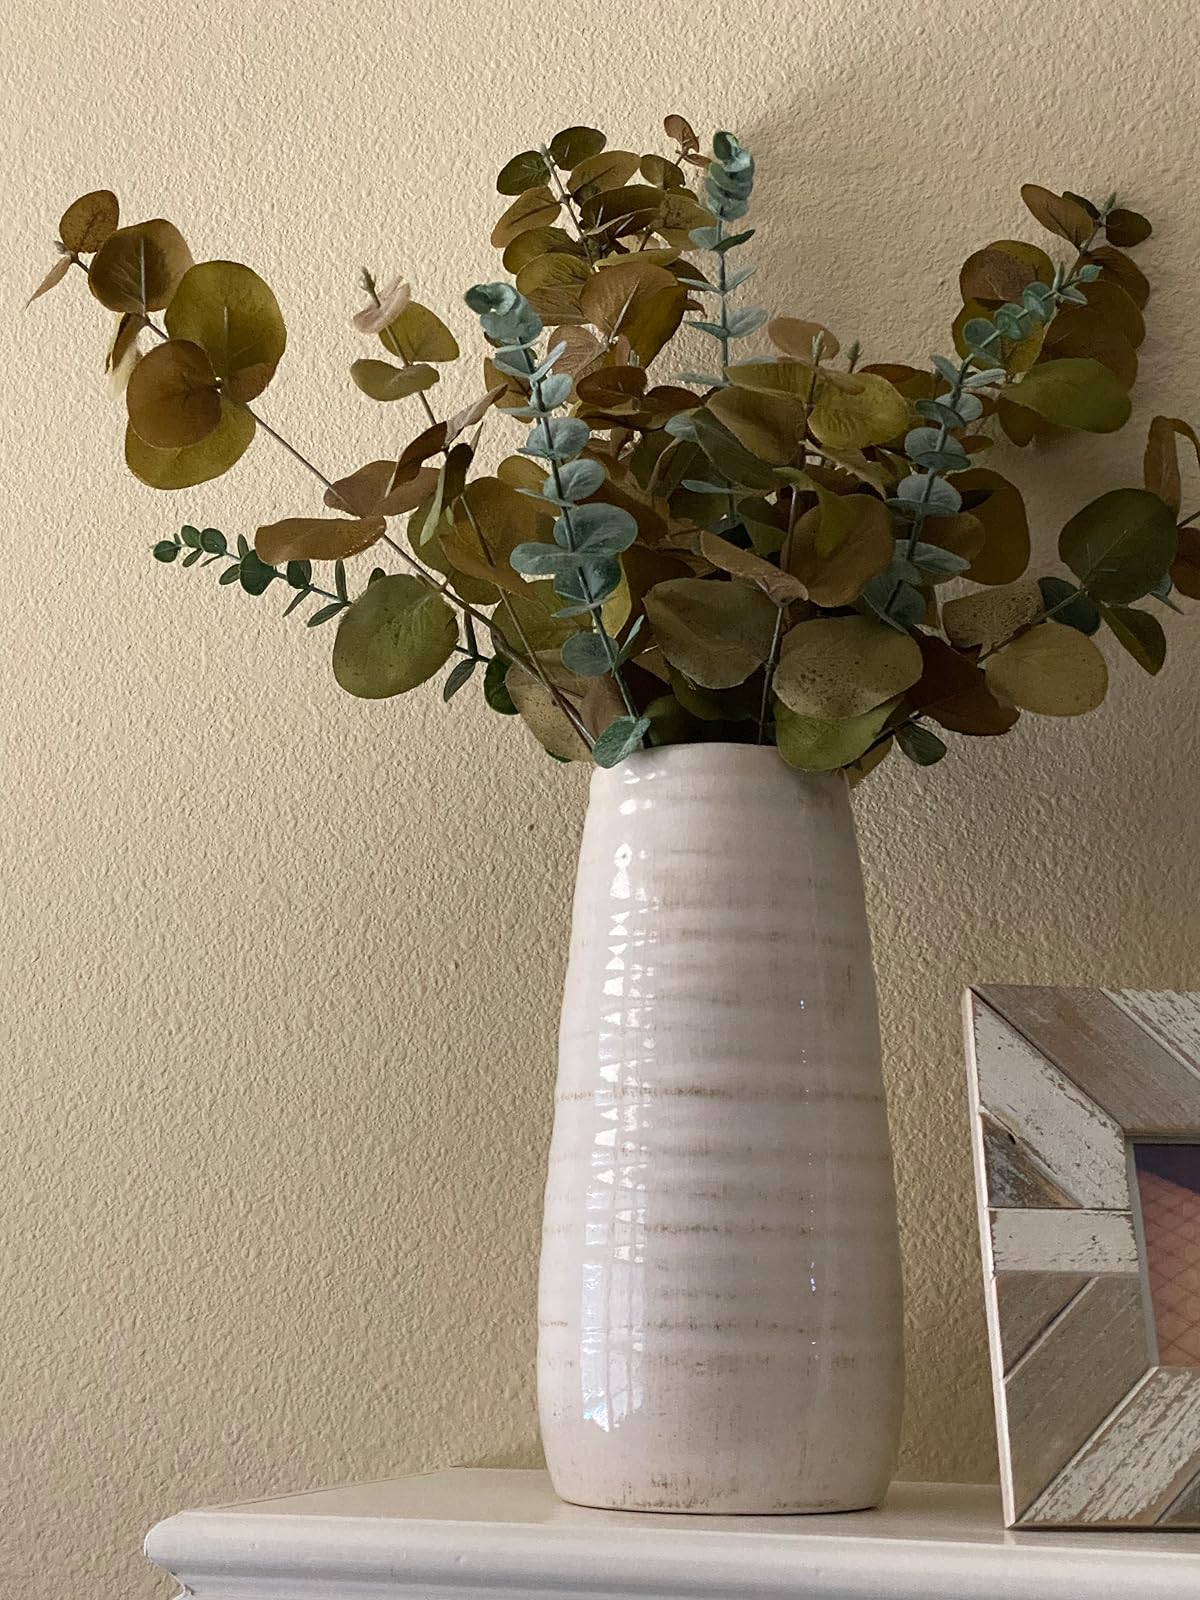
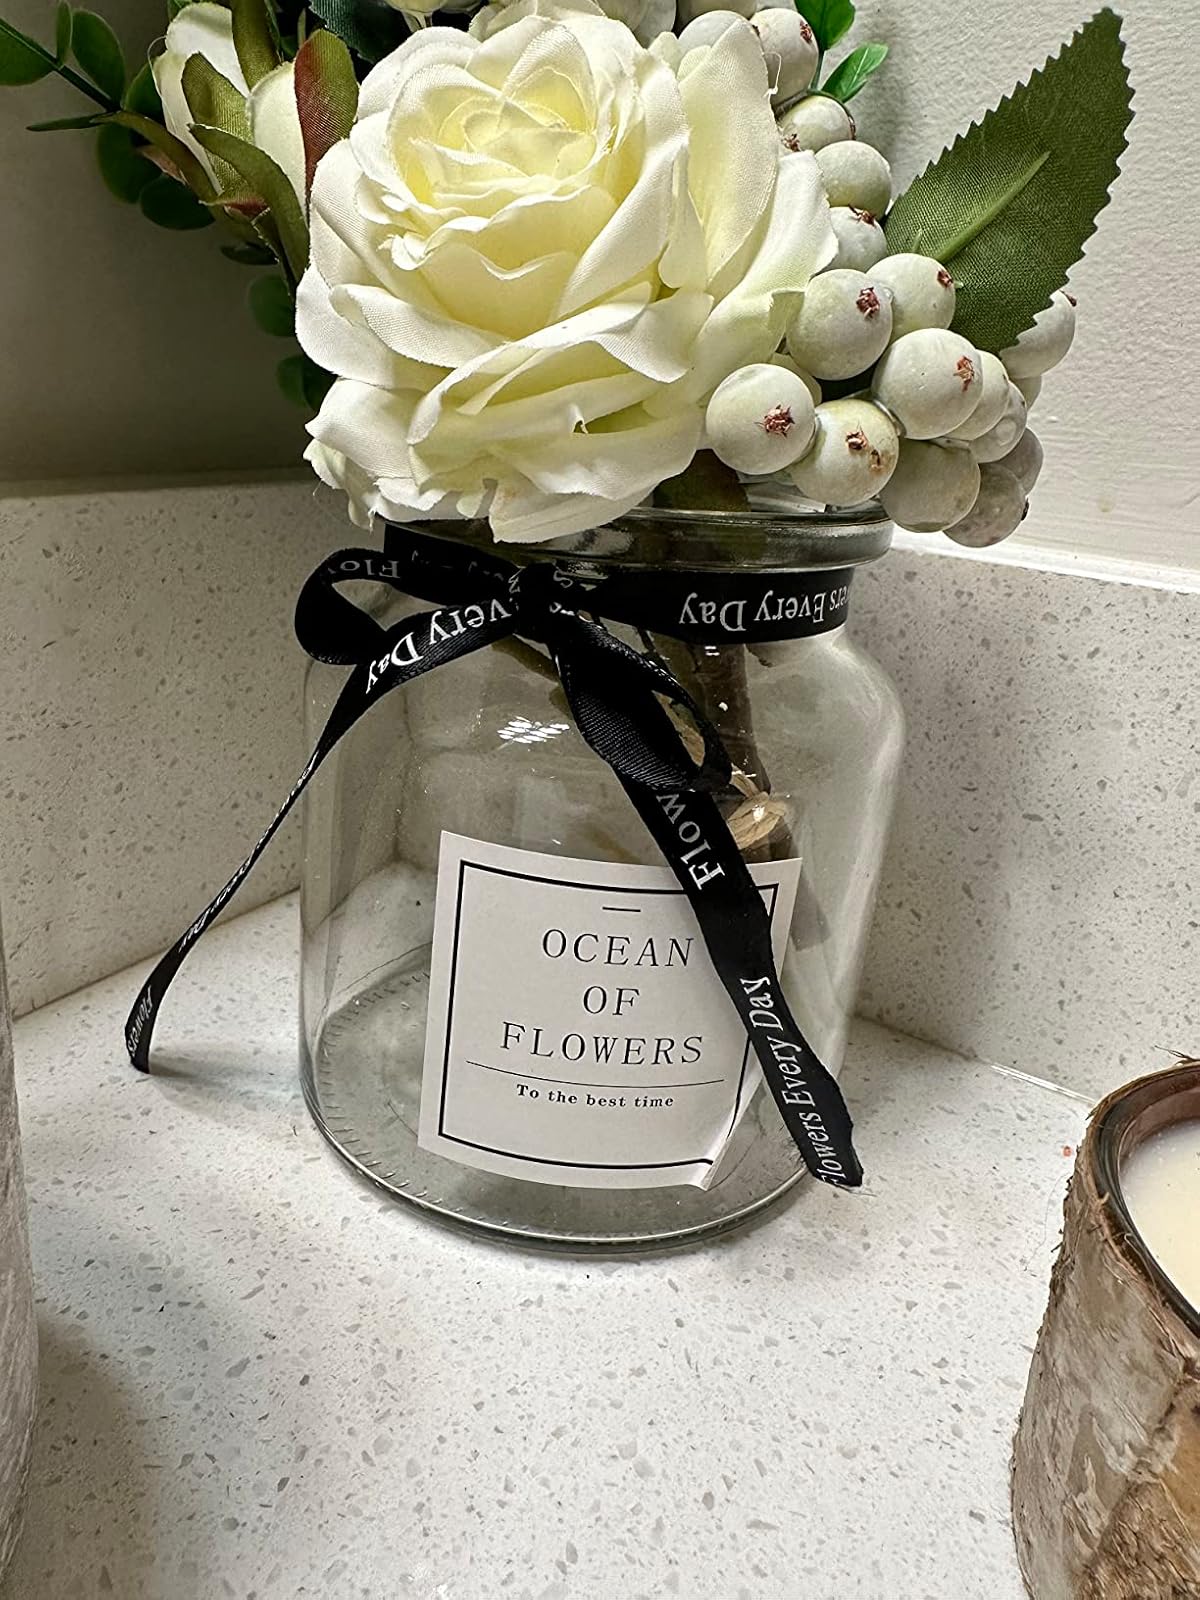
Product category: vase
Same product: no